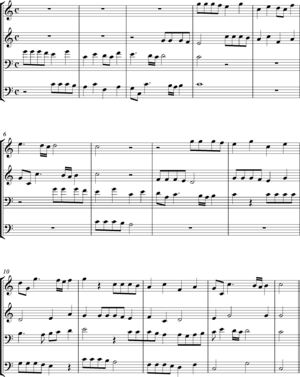
Andrea Gabrieli
Andrea Gabrieli var en italiensk komponist og organist. Onkel til Giovanni Gabrieli.